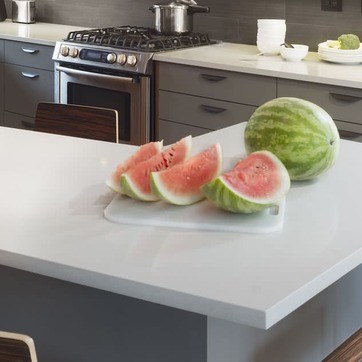
Material: food